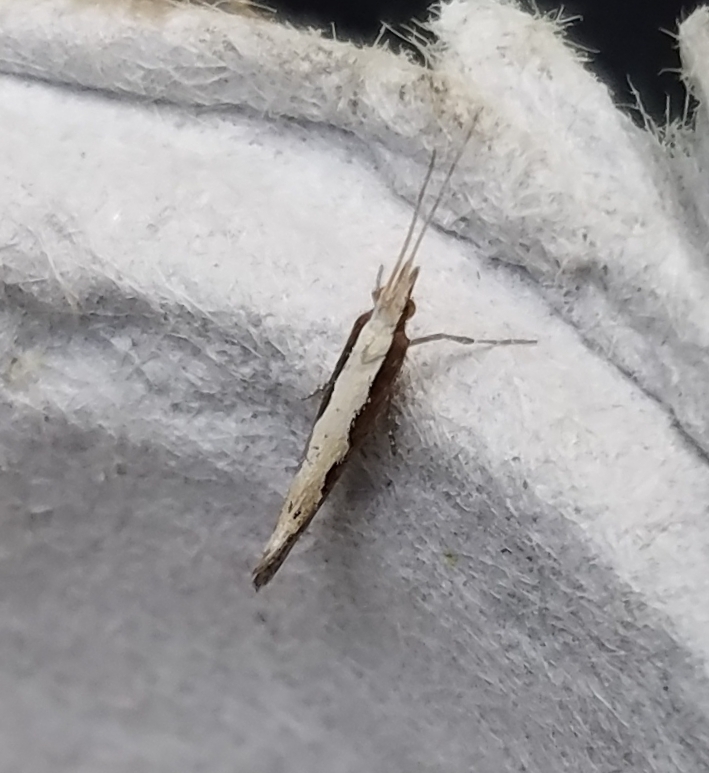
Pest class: diamondback_moth